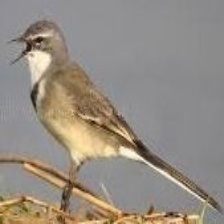
Species: FOREST WAGTAIL
Scientific name: DENDRONANTHUS INDICUS